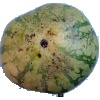
Label: watermelon